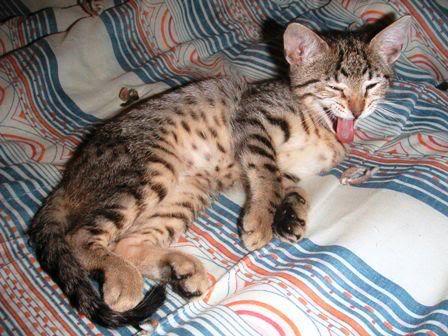
Breed: Egyptian Mau